Francis Harvey

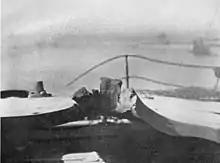
Armour plate removed from front of Q turret, pierced at junction with roof plate

Beatty's battlecruisers led the British fleet in its attack, casting southward into the North Sea to find the enemy during the afternoon of 31 May 1916. At 14:15, scouting cruisers spotted the German vanguard and Beatty closed to attack the enemy with his main force. Given time to prepare, Hipper was ready for Beatty with his battlecruisers in line to face Beatty's approaching ships with their full broadsides. Hipper was also encouraged by the main German battleship fleet under Vice-Admiral Reinhard Scheer, which was steaming northwards close behind him. At 15:45 Beatty came within range of the German fleet and the vanguards engaged one another with their opening fusillades. As the two squadrons closed, the Germans found the range better and faster than the British, who were silhouetted against the sun. As a result, German shells pounded the British ships while the German ships remained untouched for the first 10 minutes of the engagement. During this stage of the battle "Lion" was hit by nine shells from . One shell at 16:00 struck the right upper corner of the left hand gun port at the junction of the face plate and the roof, and punched a piece of the 9-inch face plate into the turret before detonating, blowing off the armoured roof of the turret and starting a fire, which a damage control party working from outside the turret fought to put out.